A Samba for Sherlock

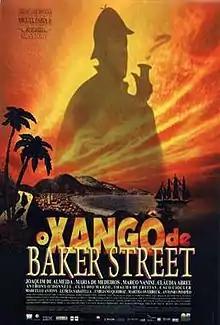
Theatrical release poster

O Xangô de Baker Street (English title: A Samba for Sherlock) is 2001 Brazilian-Portuguese film directed by Miguel Faria Jr., based on the novel of the same name by Jô Soares. The film was first announced in 1996, but filming only started in September 1998 in Porto, Portugal, lasting until 1999.